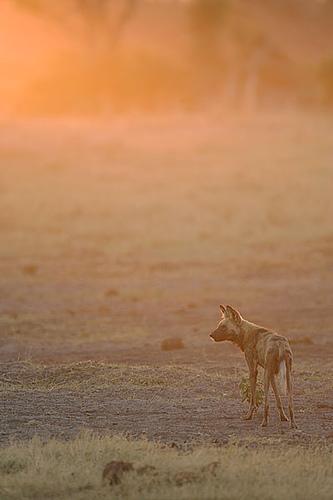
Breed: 211-n000025-African_hunting_dog